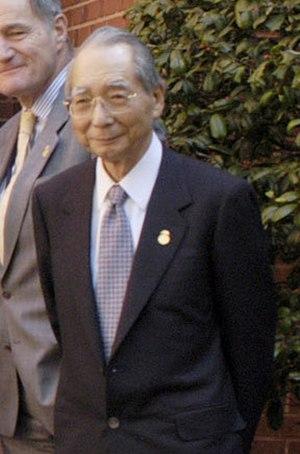
Masajuro Shiokawa, né le 13 octobre 1921 à Fuse et mort le 19 septembre 2015 à Osaka, est un homme politique japonais.